Presidency of Rodrigo Duterte

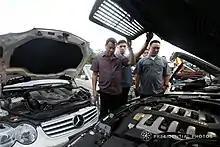
Duterte inspects smuggled luxury cars before they were destroyed at Port Irene in Santa Ana, Cagayan on March 14, 2018.

Duterte formed a task force to centralize government efforts for the reintegration of former rebels and issued an executive order in December 2018 creating the National Task Force to End Local Communist Armed Conflict (NTF-ELCAC) to implement a "Whole-of-nation approach" in addressing the "root causes" of communism. In March 2019, he permanently terminated peace negotiations with the CPP-NPA-NDF, facilitating localized peace talks.